Resident minister

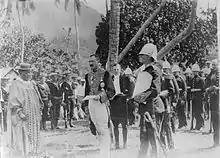
Governor-General Lord Ranfurly reads the Cook Islands annexation proclamation to Queen Makea, with the British Resident Walter Gudgeon looking on, on 7 October 1900.

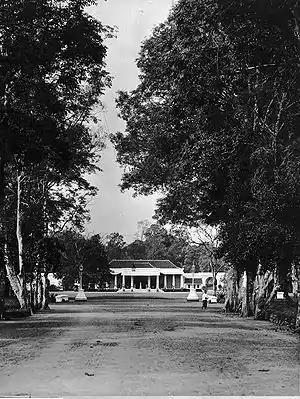
The house of a Dutch resident in Central Java c. 1905

In the Dutch East Indies, Dutch residents and lower ranks such as assistant residents were posted alongside a number of the many native princes in present Indonesia, compared to Regentschap.